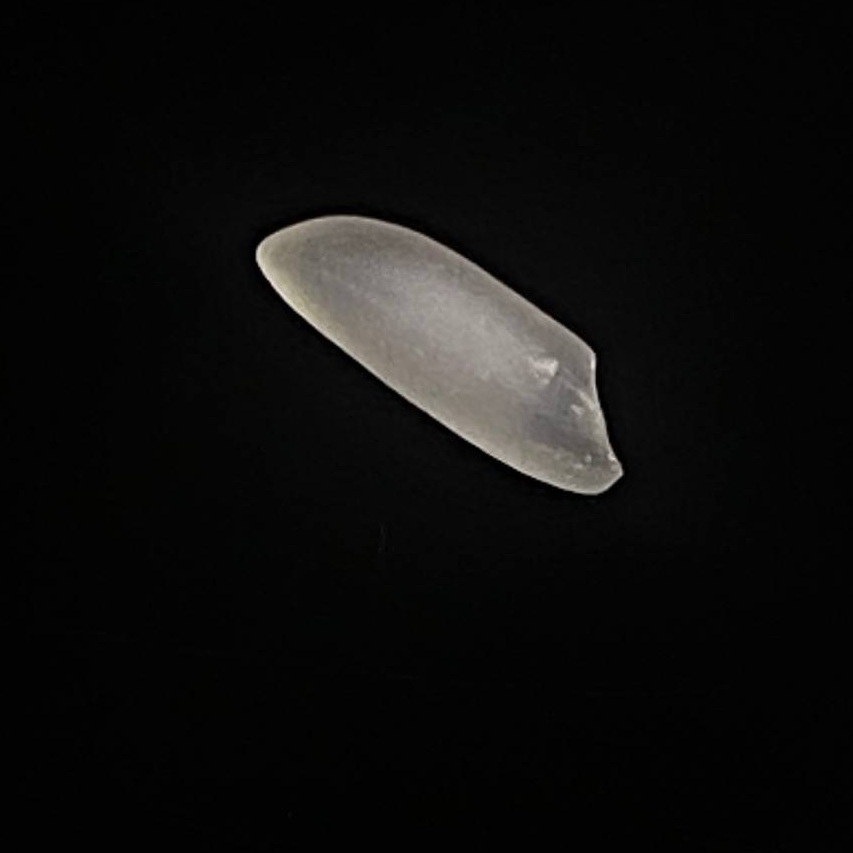
Rice variety: Najirshail